I Am Nancy

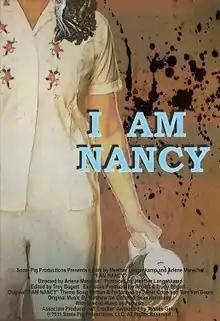
Home video release poster

I Am Nancy is a 2011 American documentary that follows actress Heather Langenkamp as she explores her role as Nancy Thompson in the "A Nightmare on Elm Street" films, the fandom that surrounds the franchise, and why most of it focuses on Freddy Krueger, rather than Nancy.